Vivian Dandridge

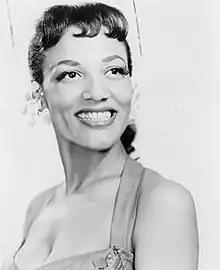
Dandridge, 1951

Vivian Alferetta Dandridge (April 22, 1921 – October 26, 1991) was an American singer, actress and dancer. Dandridge is best known for being the older sister of actress and singer Dorothy Dandridge and the daughter of actress Ruby Dandridge. Dandridge was a member of the Dandridge Sisters musical group, along with Etta Jones and Dorothy Dandridge from 1934 until the group disbanded in 1940. Dandridge went on to appear in minor roles on films and television from 1940 through the early 1960s. She never really achieved the same notable success as her younger sister, and Vivian Dandridge disappeared from the public eye by 1970. Dandridge died after suffering a stroke on October 26, 1991, at age 70.